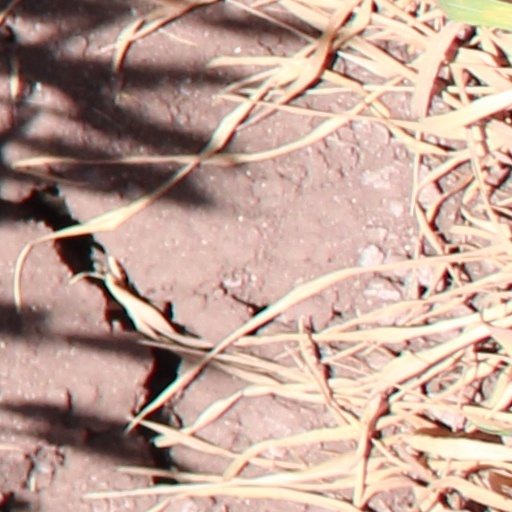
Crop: wheat